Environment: real
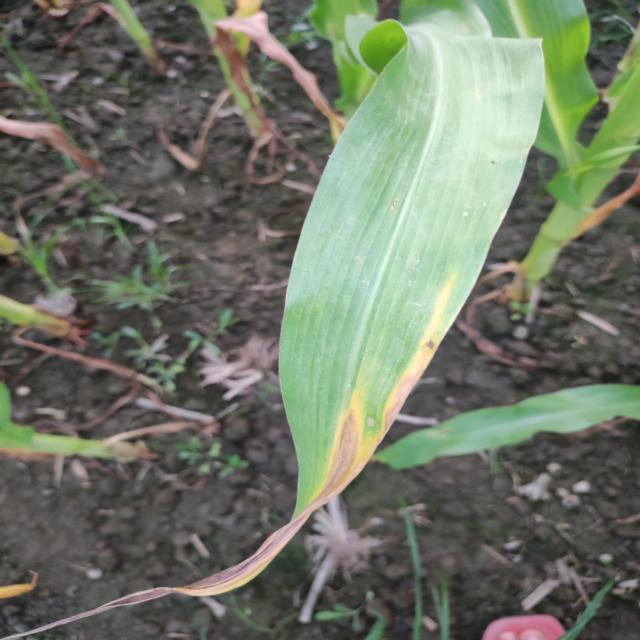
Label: nitrogen_deficiency